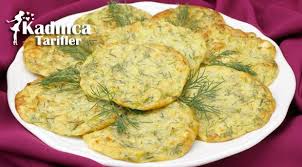
Yemek: mucver